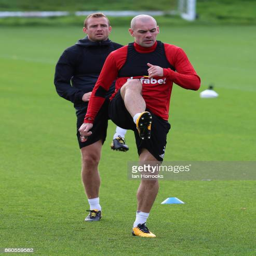
football player during a training session